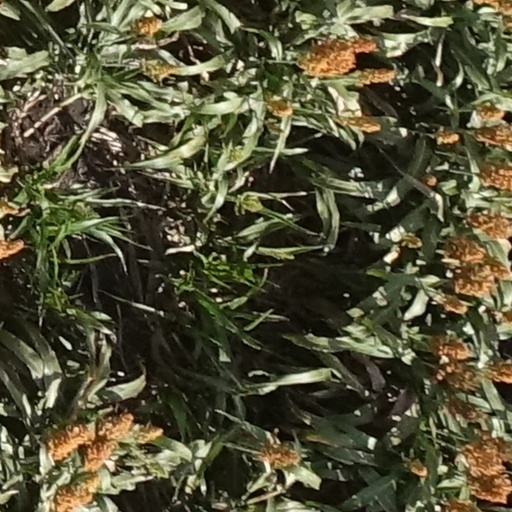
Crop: sorghum